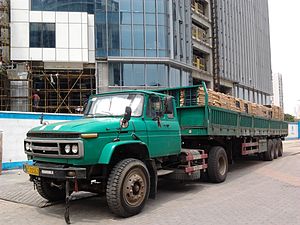
FAW Group Corporation / Mærker
FAW semi-trailer truck in China
FAW Group Corporation er en statsejet kinesisk børsnoteret virksomhed.